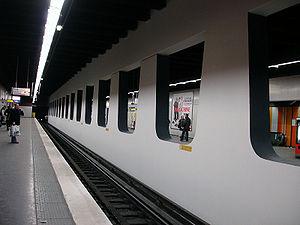
La station Les Halles de la ligne 4 du métro de Paris, France
La ligne 4 du métro de Paris est l'une des seize lignes du réseau métropolitain de Paris. Entièrement située dans les limites de la capitale durant plus d'un siècle depuis sa création, elle relie désormais le terminus nord Porte de Clignancourt au terminus sud Mairie de Montrouge et traverse le cœur de Paris. Longue de 12,1 kilomètres, elle est en correspondance avec toutes les autres lignes de métro et toutes les lignes de RER. Elle est également la deuxième ligne la plus fréquentée du réseau après la ligne 1, avec 172 millions de voyageurs en 2010. La ligne 4 est la première à relier la rive droite à la rive gauche de la Seine par une traversée sous-fluviale, occasionnant de 1905 à 1907 au cœur même de la capitale des travaux spectaculaires.
Les Halles est une station de la ligne 4 du métro de Paris, située dans le 1ᵉʳ arrondissement de Paris.
Cet article constitue la liste des stations du métro de Paris ayant une configuration particulière, en considérant qu'une station classique est souterraine, a des quais dont la longueur correspond à celle des rames en circulation et possède deux quais encadrant deux voies, le tout sous un plafond voûté. Ces critères sont globaux ; si une particularité est propre à une ligne mais se retrouve dans toutes ses stations, celles-ci peuvent être considérées comme classique, avec mention de ladite particularité. Ne sont en revanche pas prises en compte les particularités dans la décoration, recensées dans l'article « Aménagement des stations du métro de Paris ».